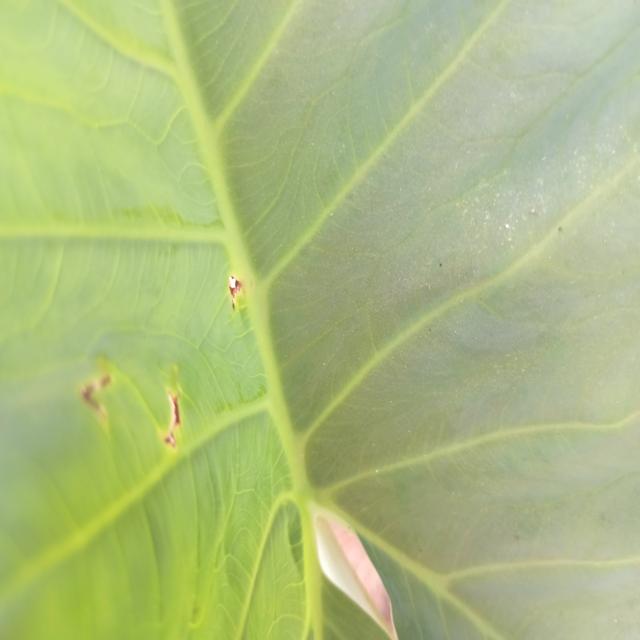
Label: Early_Blight